Julen Luis Arizmendi Martínez

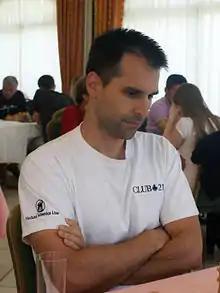
Arizmendi in 2012

Julen Luís Arizmendi Martínez (born 5 July 1976) is a Spanish chess Grandmaster (GM) (2004), Spanish Chess Championship winner (2012).